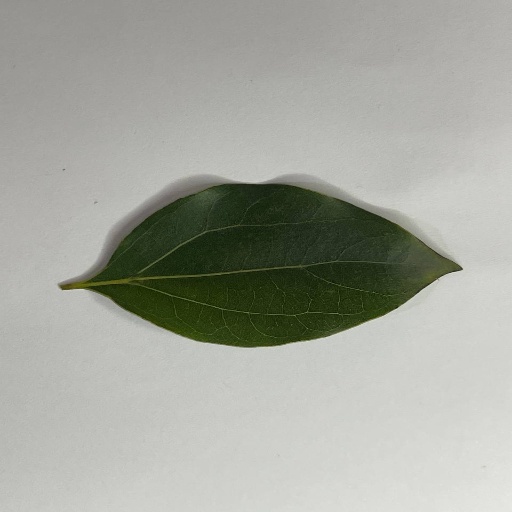
Species: Camphor
Leaf condition: Healthy Leaf